Ogawa, Nagano

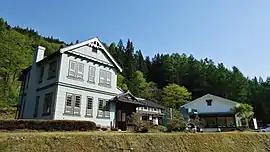
Furusato Land Ogawa

The village has a humid continental climate characterized by short, hot and humid summers, and cold winters with heavy snowfall (Köppen climate classification "Cfa"). The average annual temperature in Ogawa is 10.3 °C. The average annual rainfall is 1273 mm with September as the wettest month. The temperatures are highest on average in August, at around 23.8 °C, and lowest in January, at around -2.3 °C.